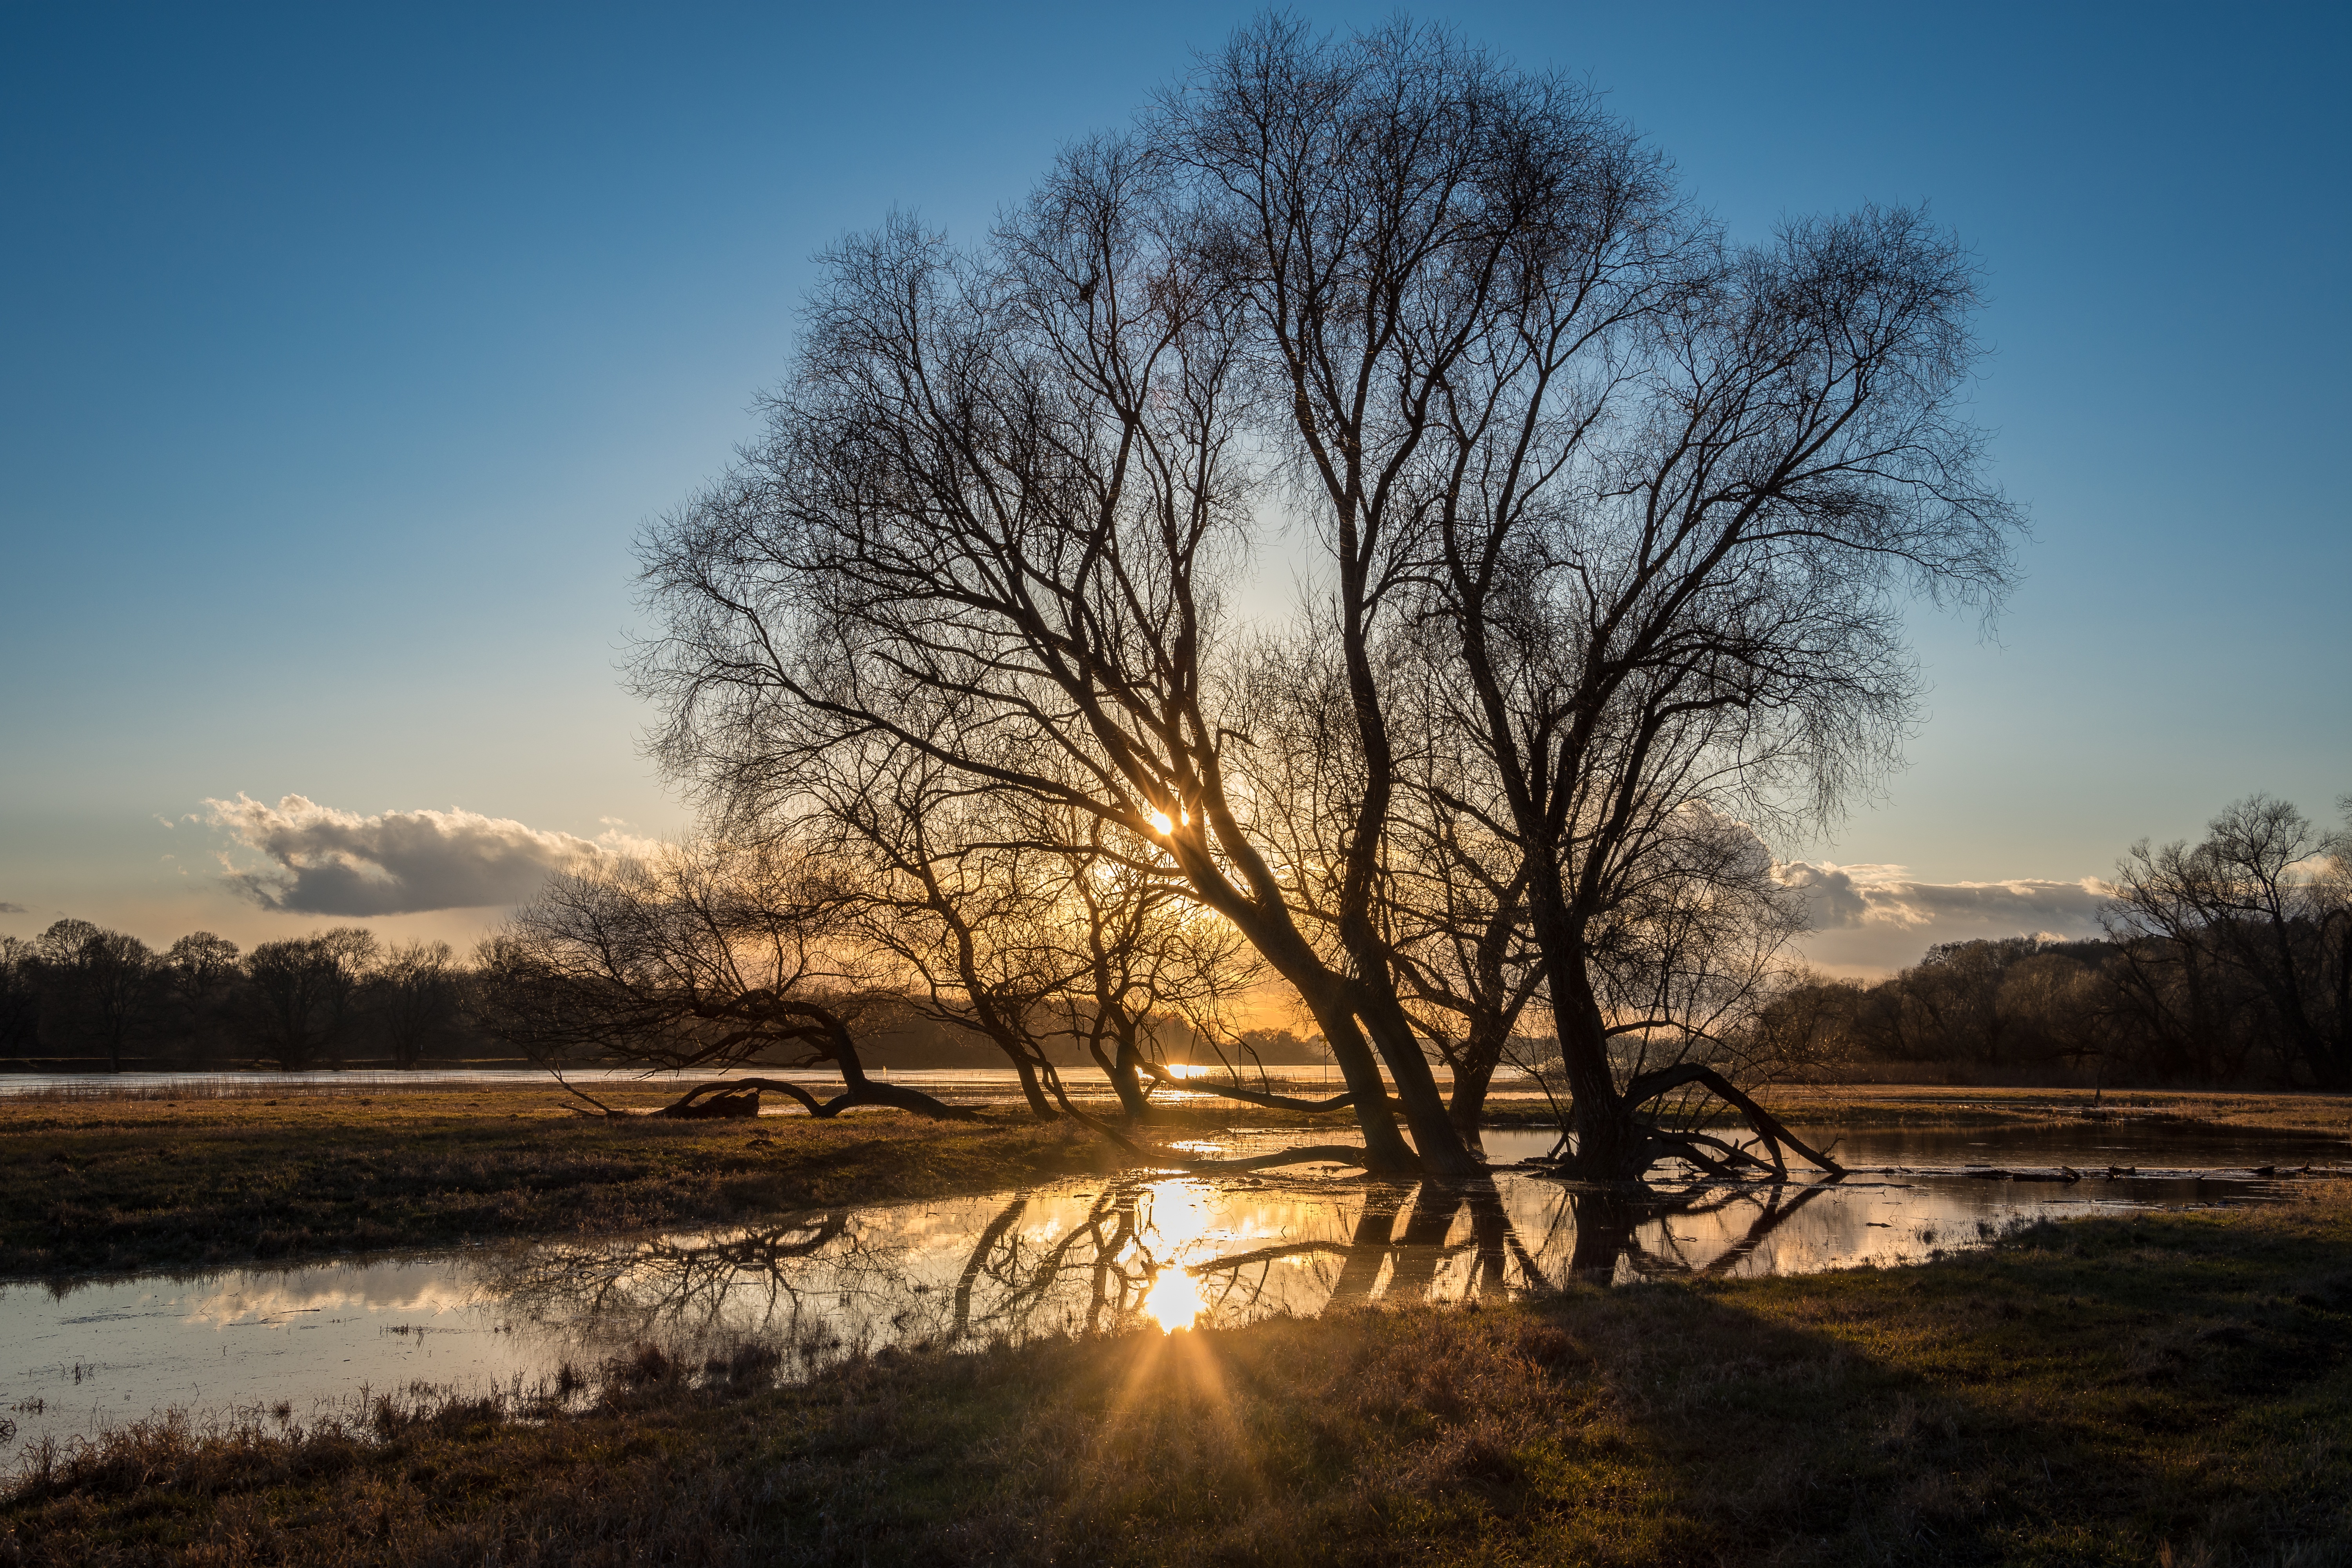
landscape, tree, water, nature, grass, horizon, wilderness, winter, cloud, plant, sky, sun, fog, sunrise, sunset, mist, sunlight, morning, hill, lake, frost, dawn, river, dusk, evening, reflection, autumn, rest, season, savanna, trees, current, wetland, habitat, mood, waters, elbe, mirroring, sunbeam, atmospheric, back light, rural area, high water, natural environment, atmospheric phenomenon, woody plant